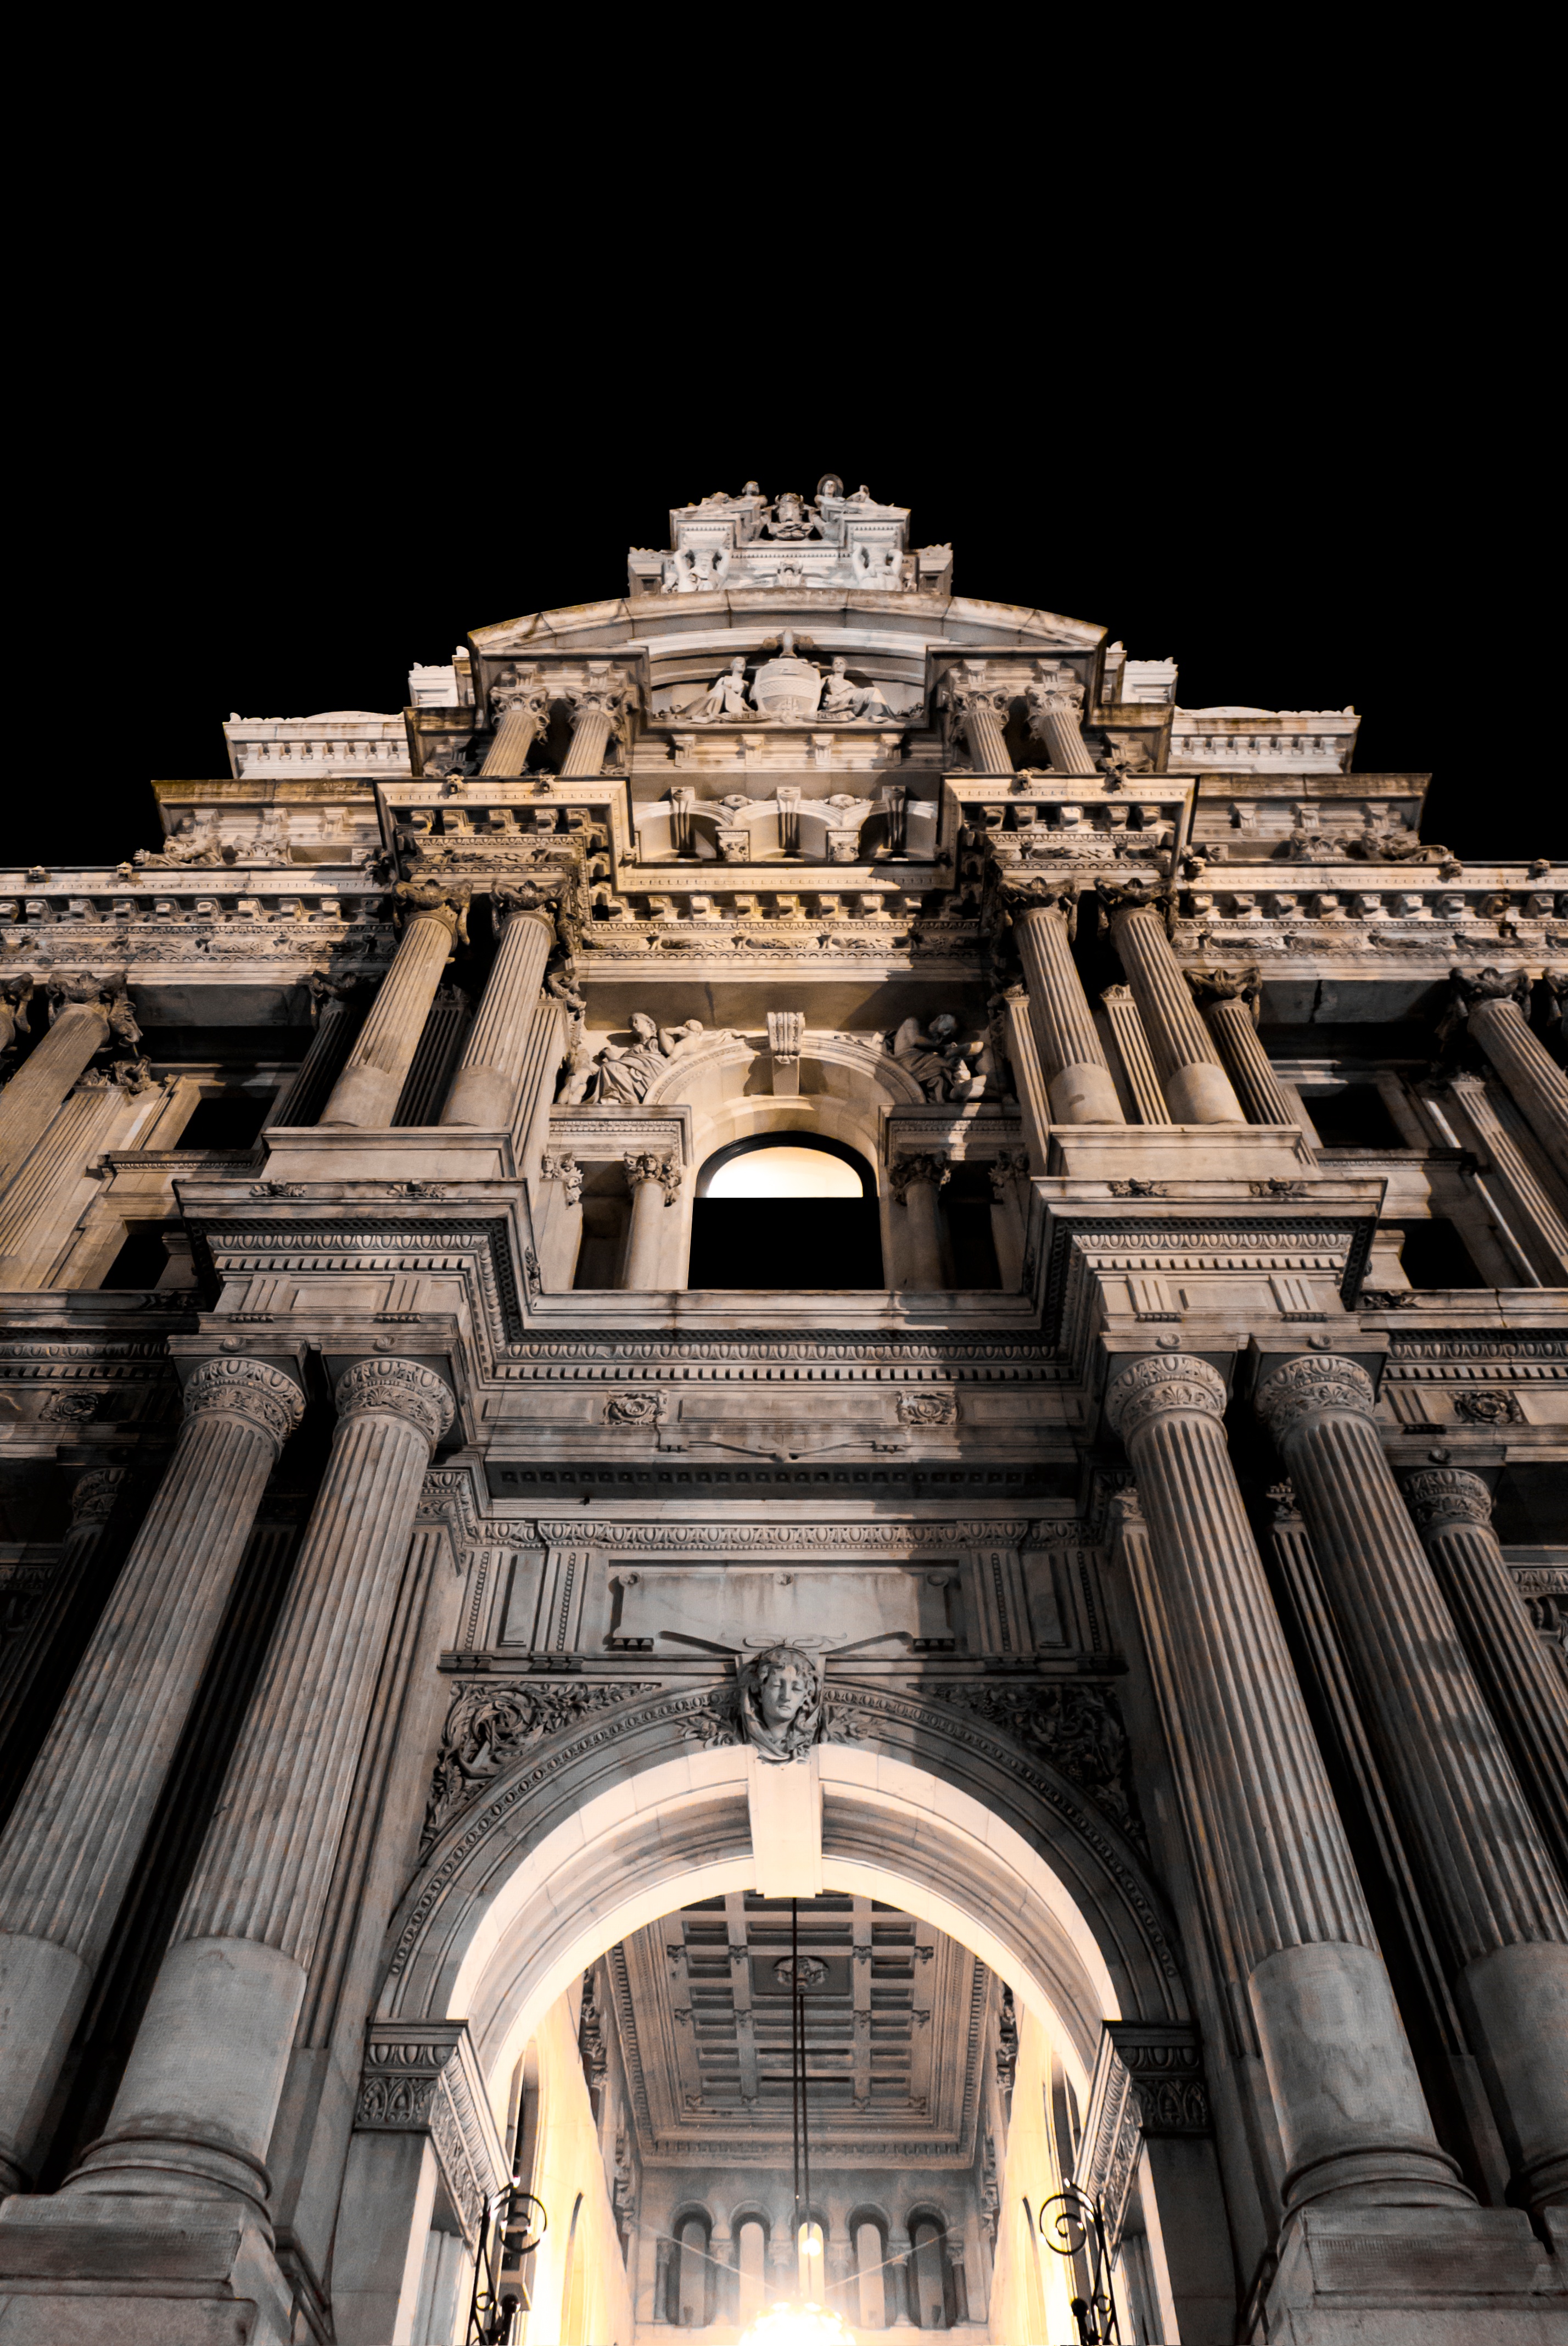
architecture, structure, building, column, landmark, cathedral, monochrome, place of worship, temple, symmetry, basilica, metropolis, ancient history